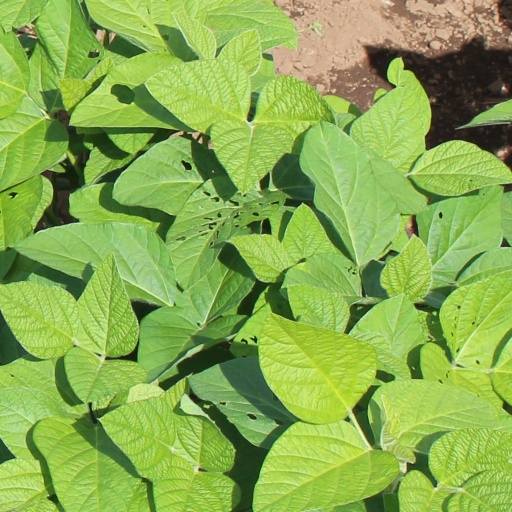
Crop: soybean